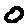
Label: 0